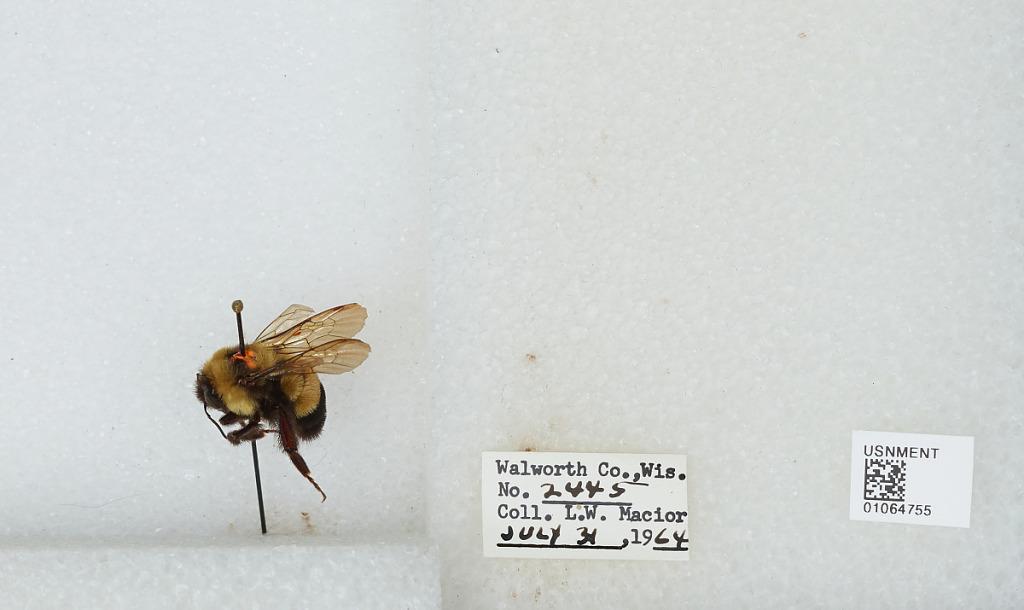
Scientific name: Bombus (Bombus) affinis Cresson
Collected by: L. Macior
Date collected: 1964-7-31
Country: United States
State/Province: Wisconsin
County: Walworth
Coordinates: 42.67, -88.54